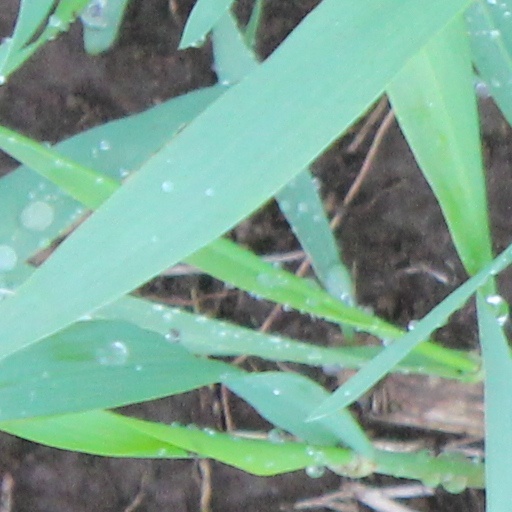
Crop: wheat